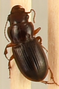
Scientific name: Cratacanthus dubius
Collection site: North Sterling NEON (STER), plot STER_031